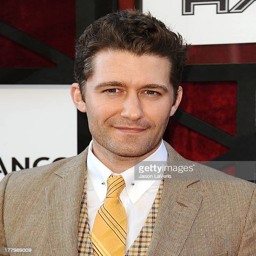
pop artist attends chat show of actor